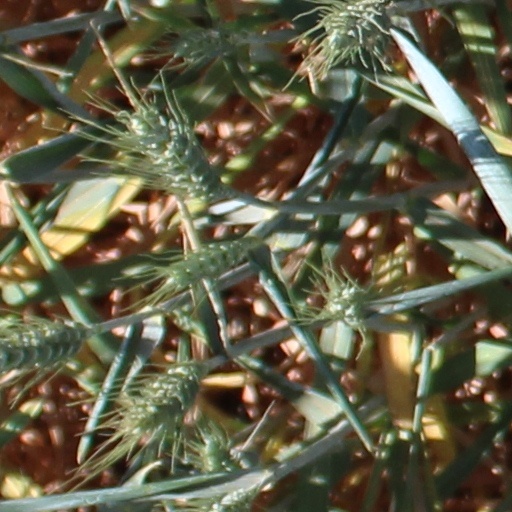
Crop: wheat